High-speed rail in the United Kingdom

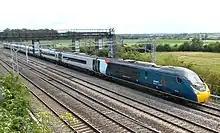
A "Pendolino." The Class 390 was designed for .

In the early 2000s, a number of train operating companies introduced diesel multiple units (DMUs) capable of speeds, including the Adelante, Voyager, Super-Voyager and Meridian/Pioneer units.